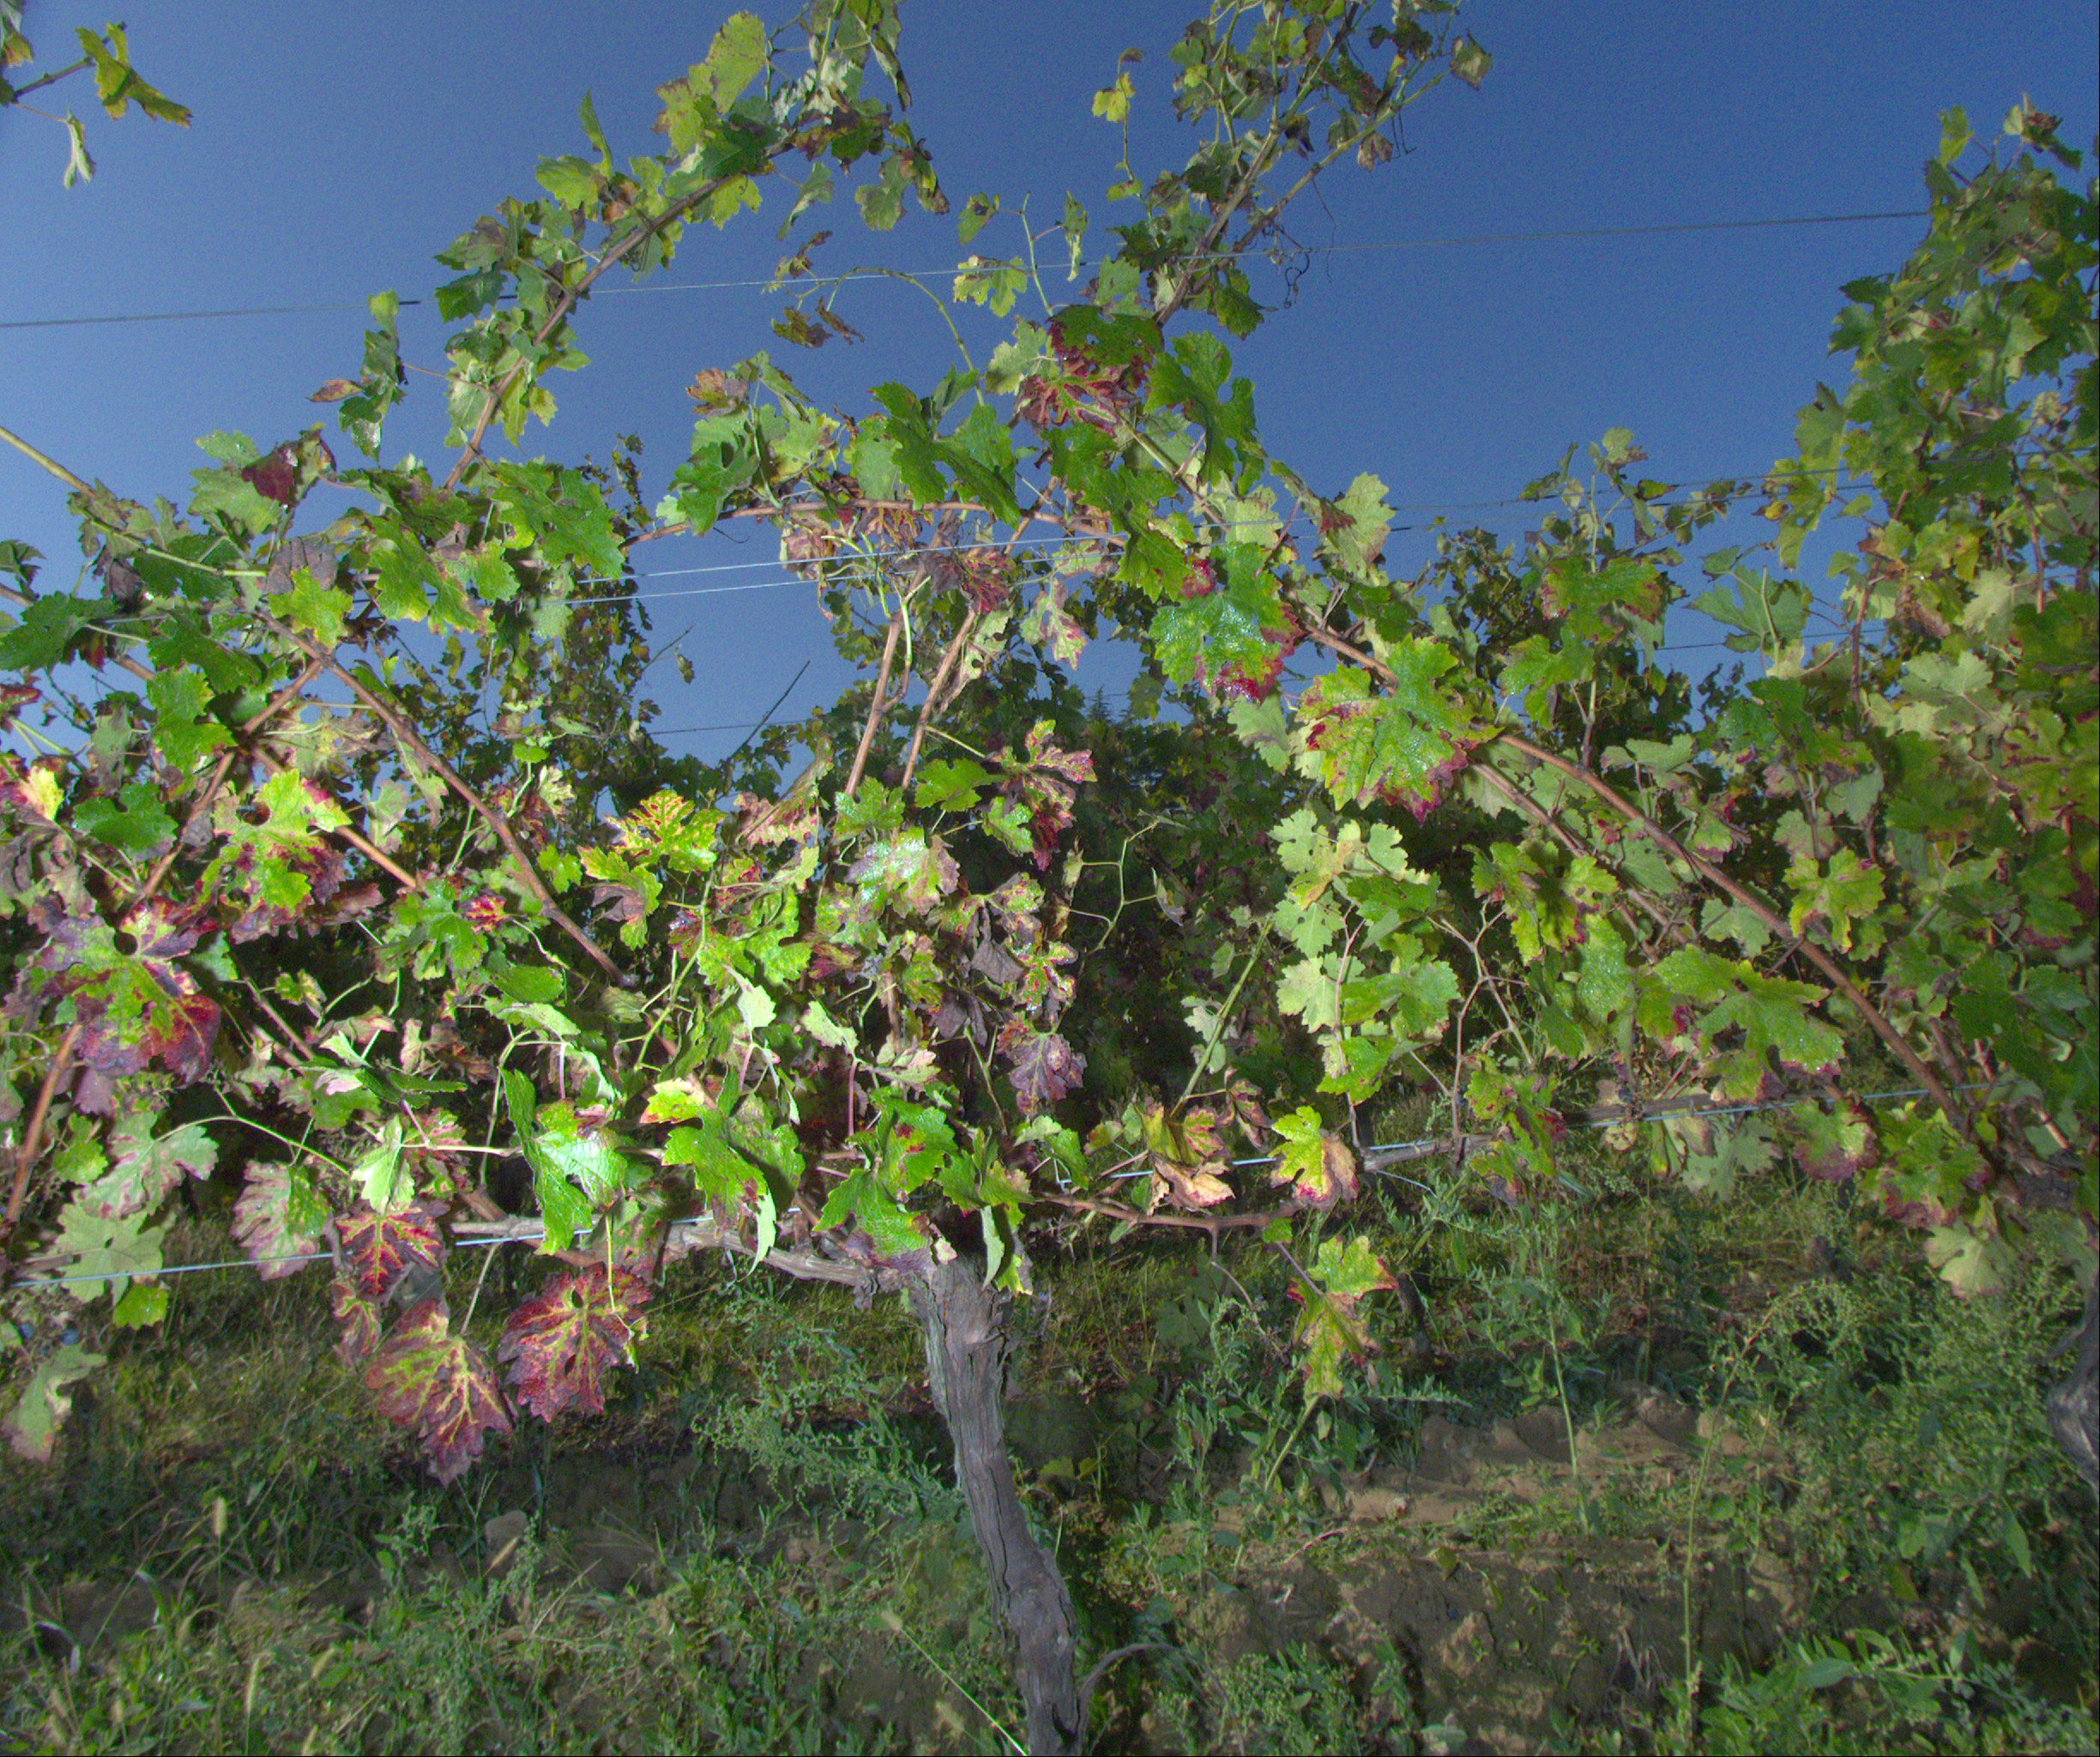
Grape variety: cabernet-sauvignon
Disease: esca